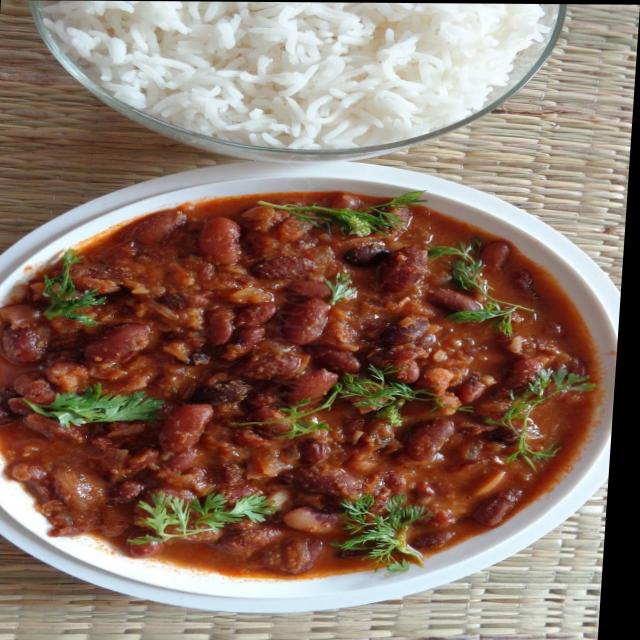
Dish: rajma_curry